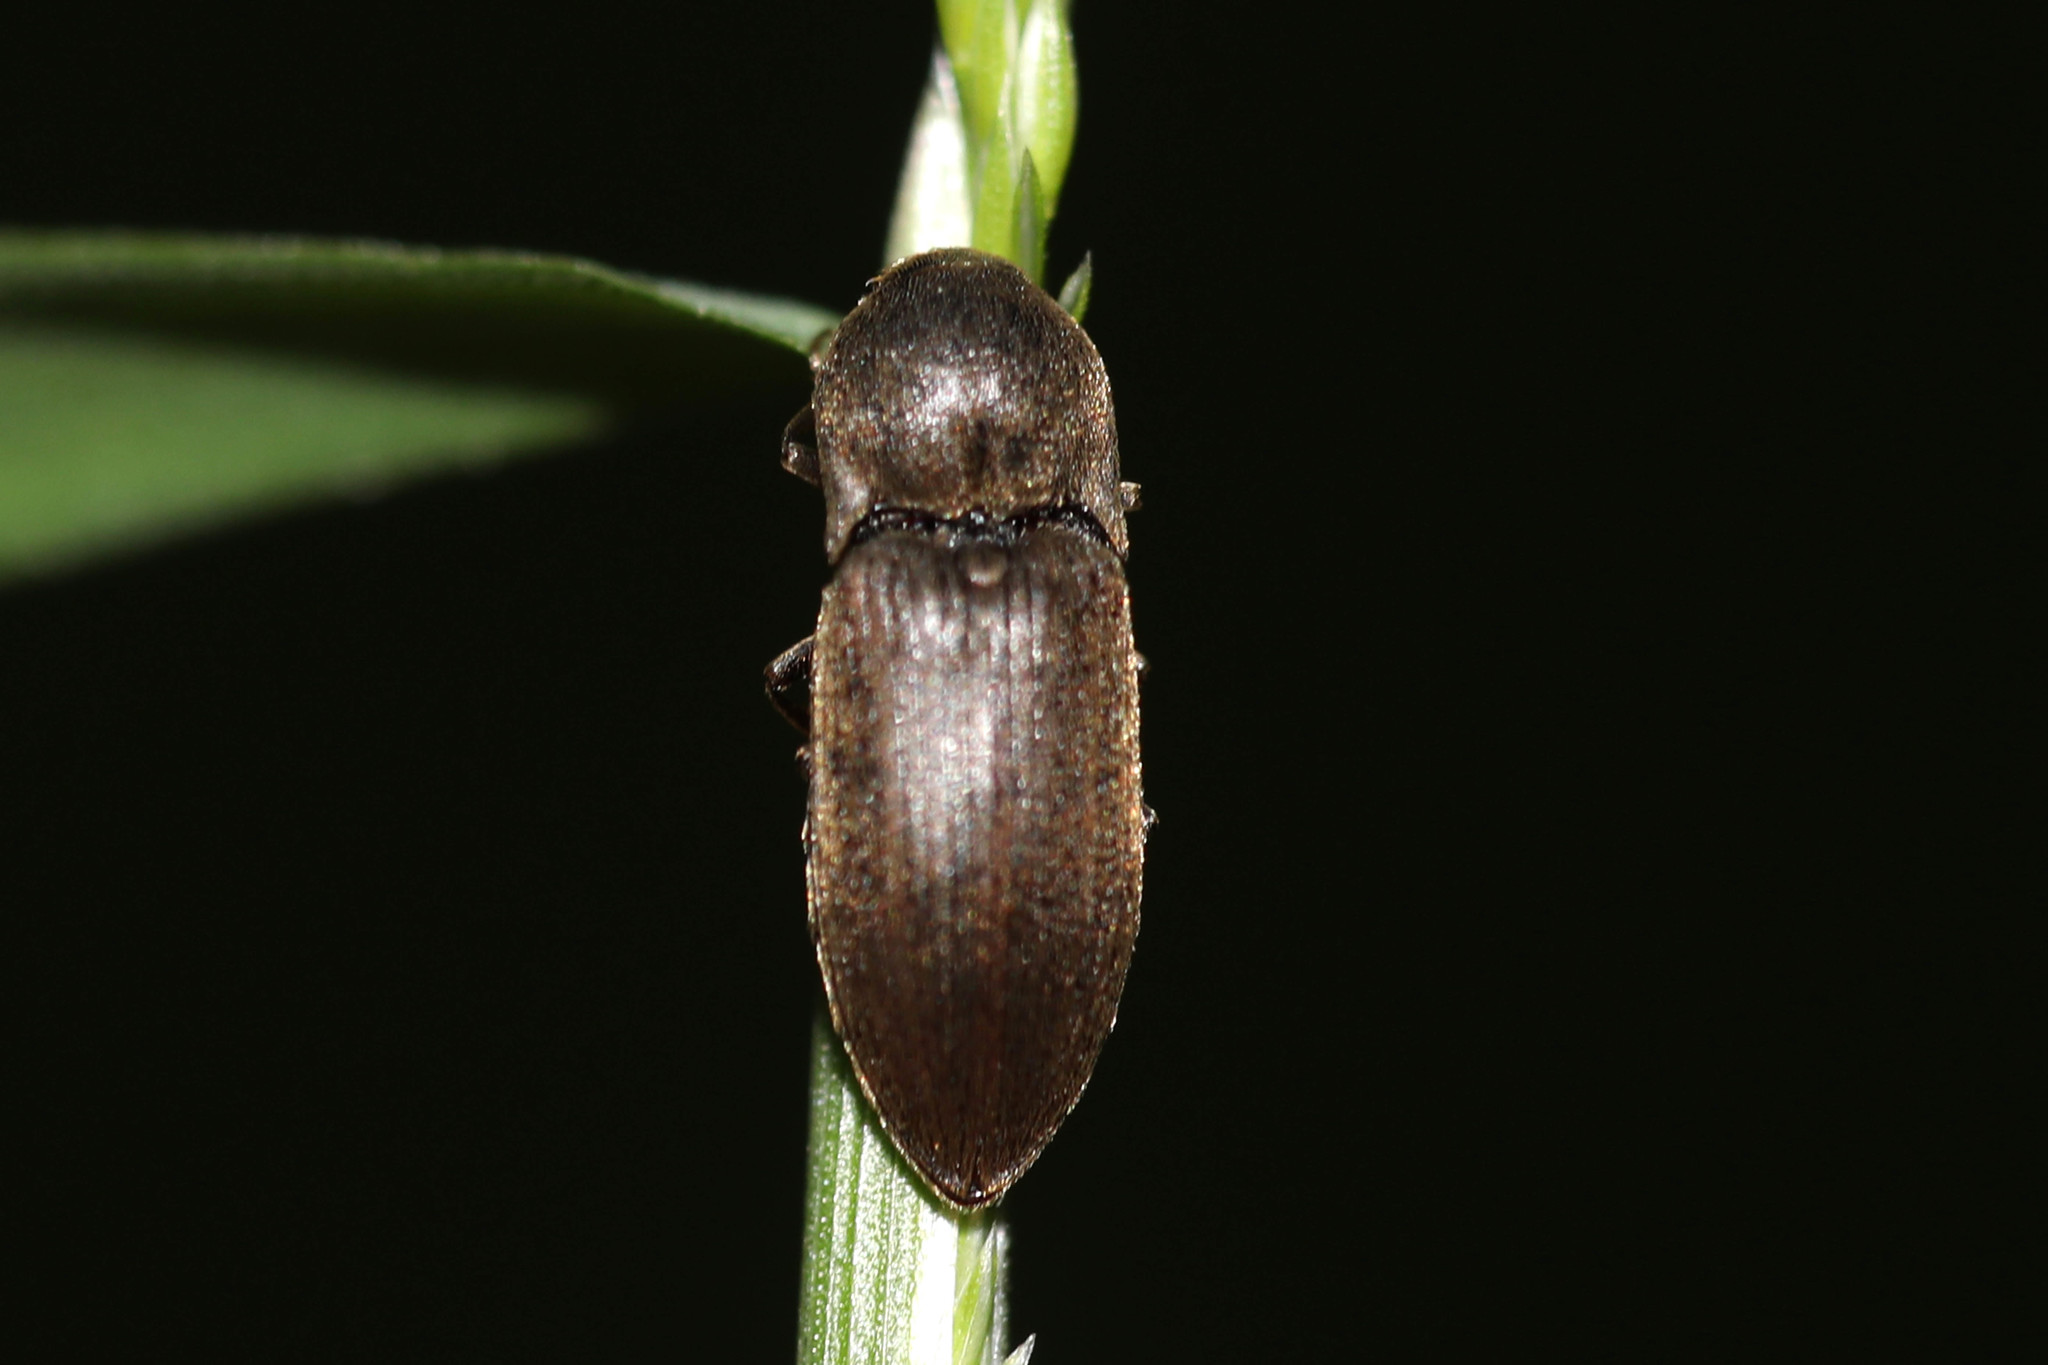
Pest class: clickbeetles_wireworms